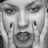
Emotion: surprise